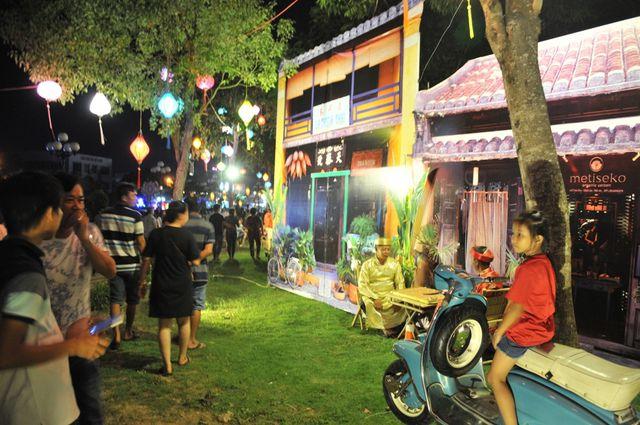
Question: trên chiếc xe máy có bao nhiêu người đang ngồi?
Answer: trên chiếc xe máy có một người ngồi